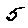
Label: 5